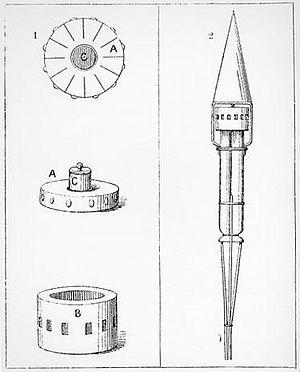
Pierre Joseph Amédée Raphaël Clari Osiris Denisse est un illustrateur, photographe, pyrotechnicien et inventeur français, né le 1ᵉʳ décembre 1827 à Montpezat et mort à Nogent-sur-Marne le 11 mai 1905.